CP Ships

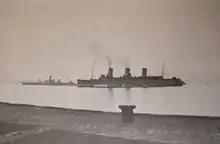
"Empress of Britain" arriving at Greenock with Canadian troops aboard. ( is visible in the background.)

In World War II, the CP fleet carried over a million tons of cargo and a million troops and civilians during World War II. One CP ship, the freighter SS "Beaverford", made the most notable military action in the company's history in 1940 as part of Convoy HX 84 when she engaged the German for five hours before sinking with all hands, a sacrifice that allowed most of convoy HX 84 to escape. The company lost twelve vessels due to enemy action which is a larger loss than any Western company. "Empress of Britain" was the largest ship lost to enemy action during the Battle of the Atlantic. Losses also included all of its fleet of "Beaver ship" cargo liners. Company ships participated in both the Battle of the Atlantic and the Battle of the Pacific. Despite their extensive and dangerous war service, the CP mariners, part of the Merchant Navy, were denied veterans' benefits by the Canadian Government until 1988.